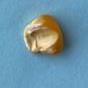
Maize quality: Bad